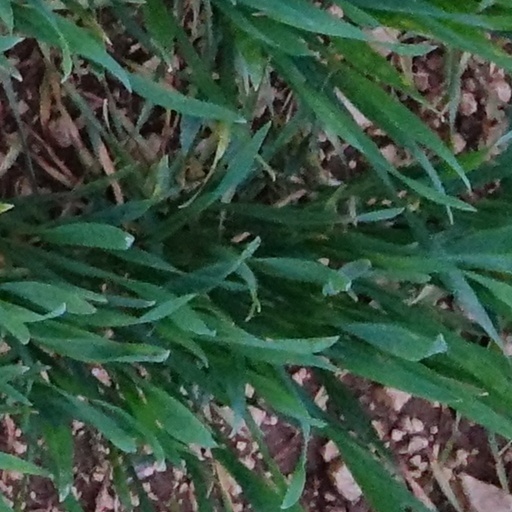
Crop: wheat